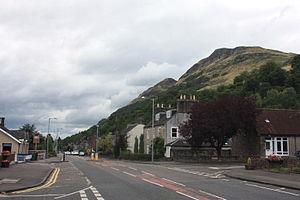
Menstrie est une ville d'Écosse, située dans le council area et région de lieutenance du Clackmannanshire. Elle est située dans les Ochil Hills. Elle se trouve à 8 kilomètres à l'est de Stirling.